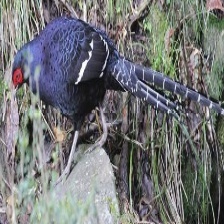
Species: MIKADO  PHEASANT
Scientific name: SYRMATICUS MIKADO